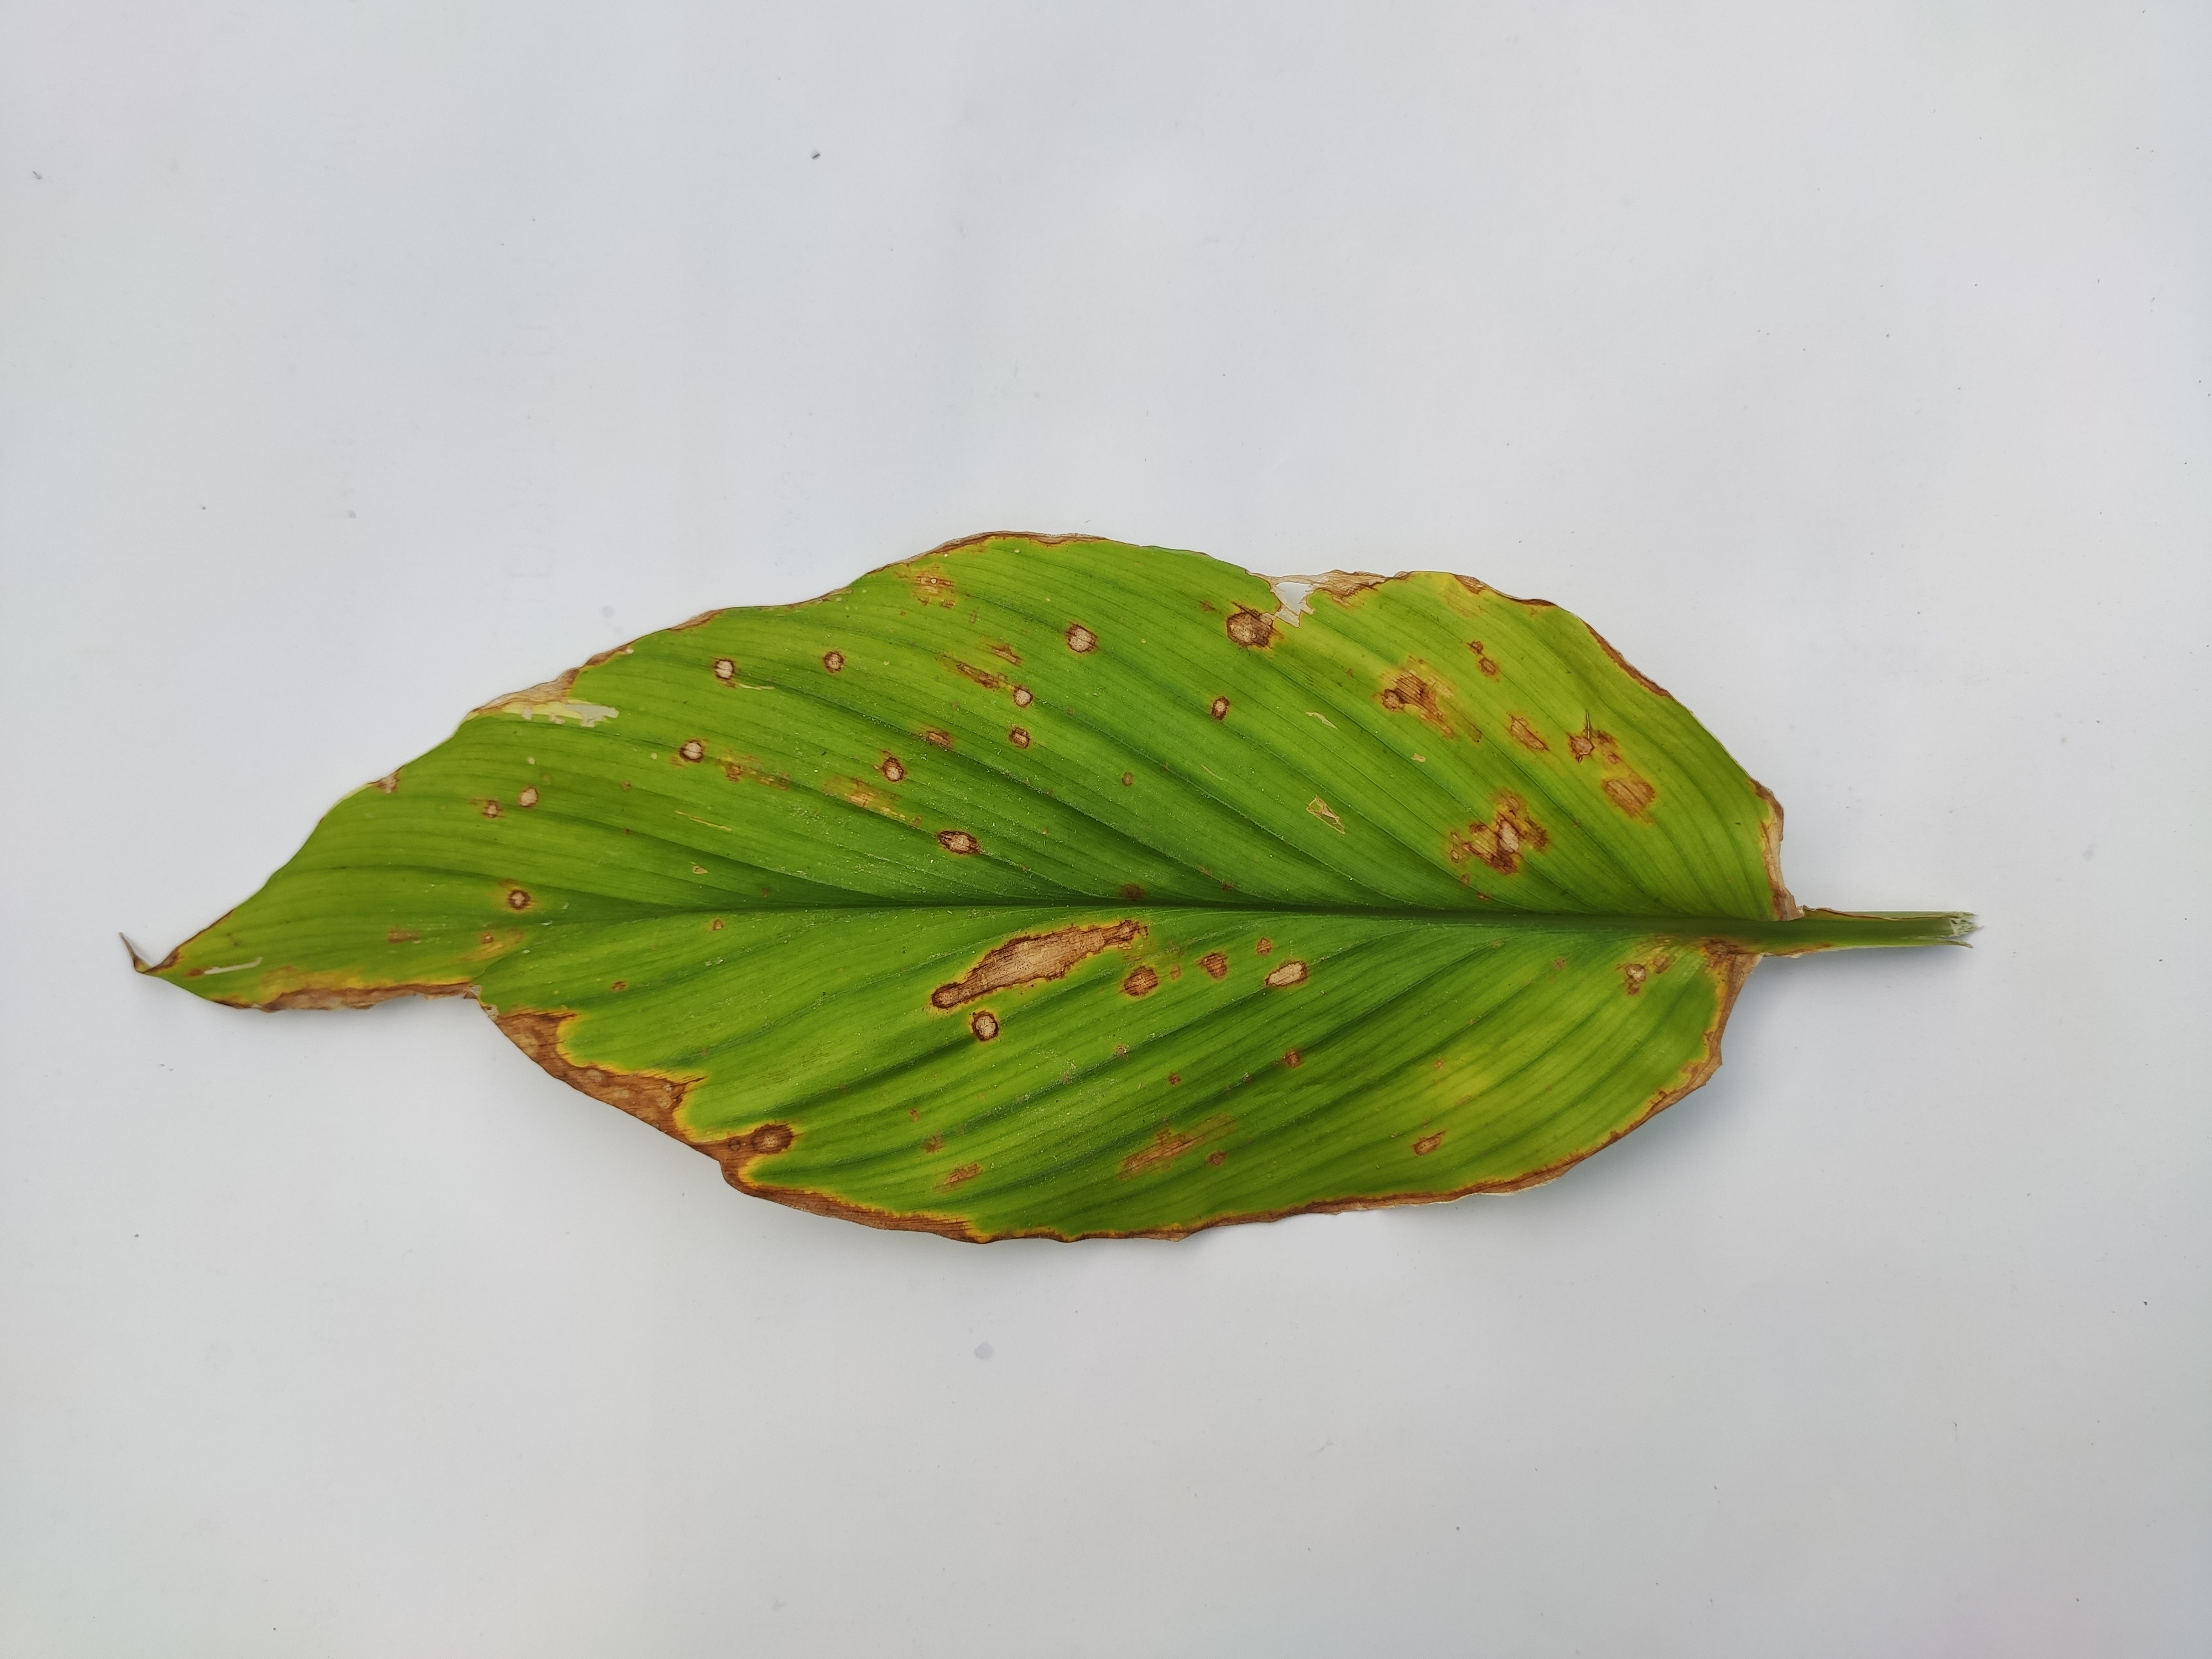
Label: Leaf_Spot